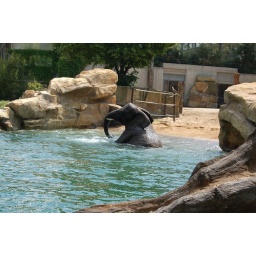
An elephant taking a bath in the Dresden Zoo